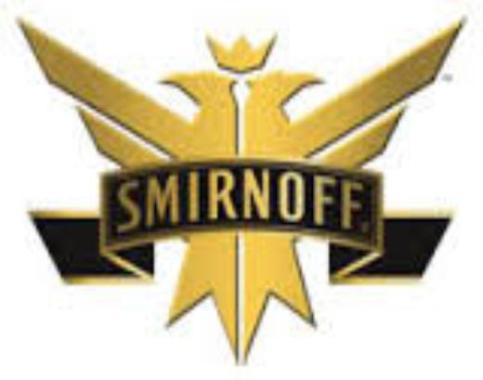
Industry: Food